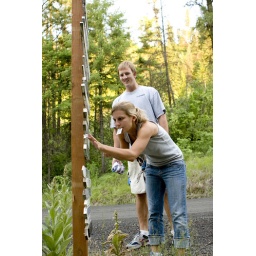
and the sign by the main road